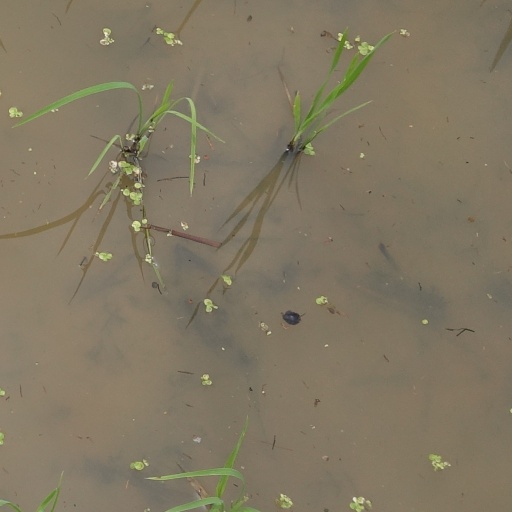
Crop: rice